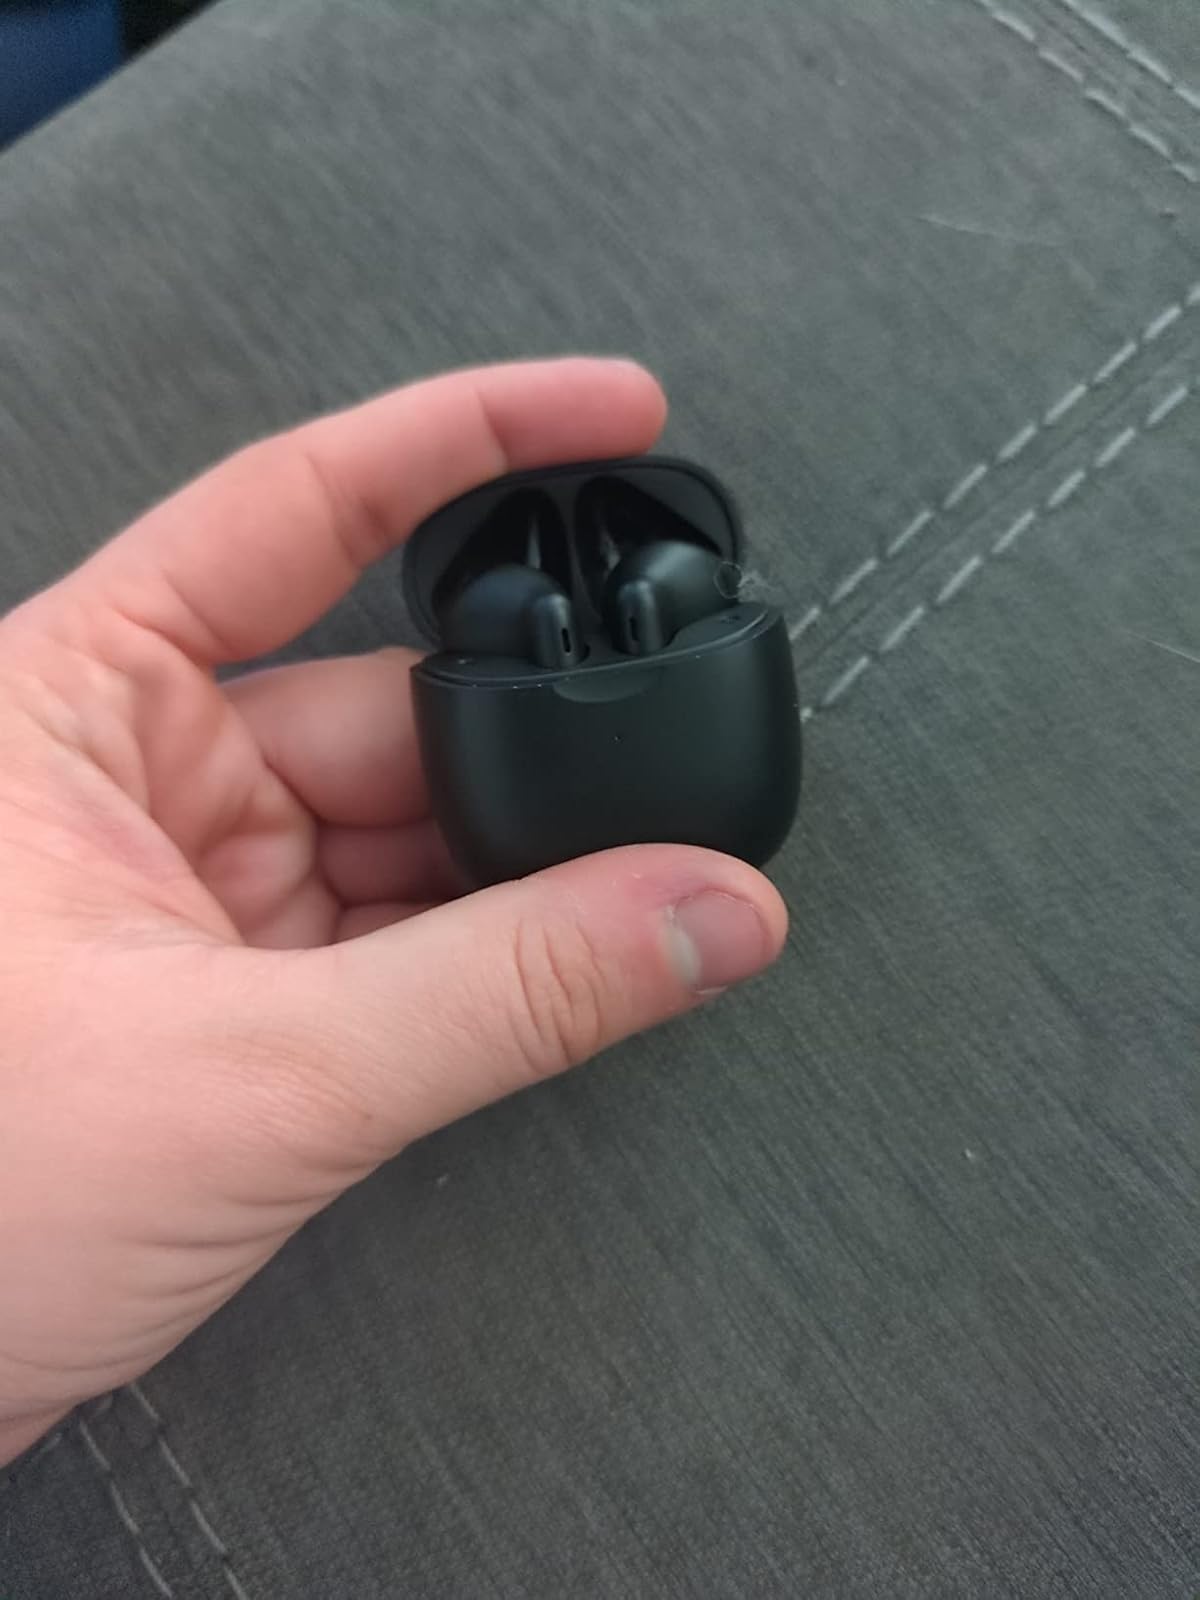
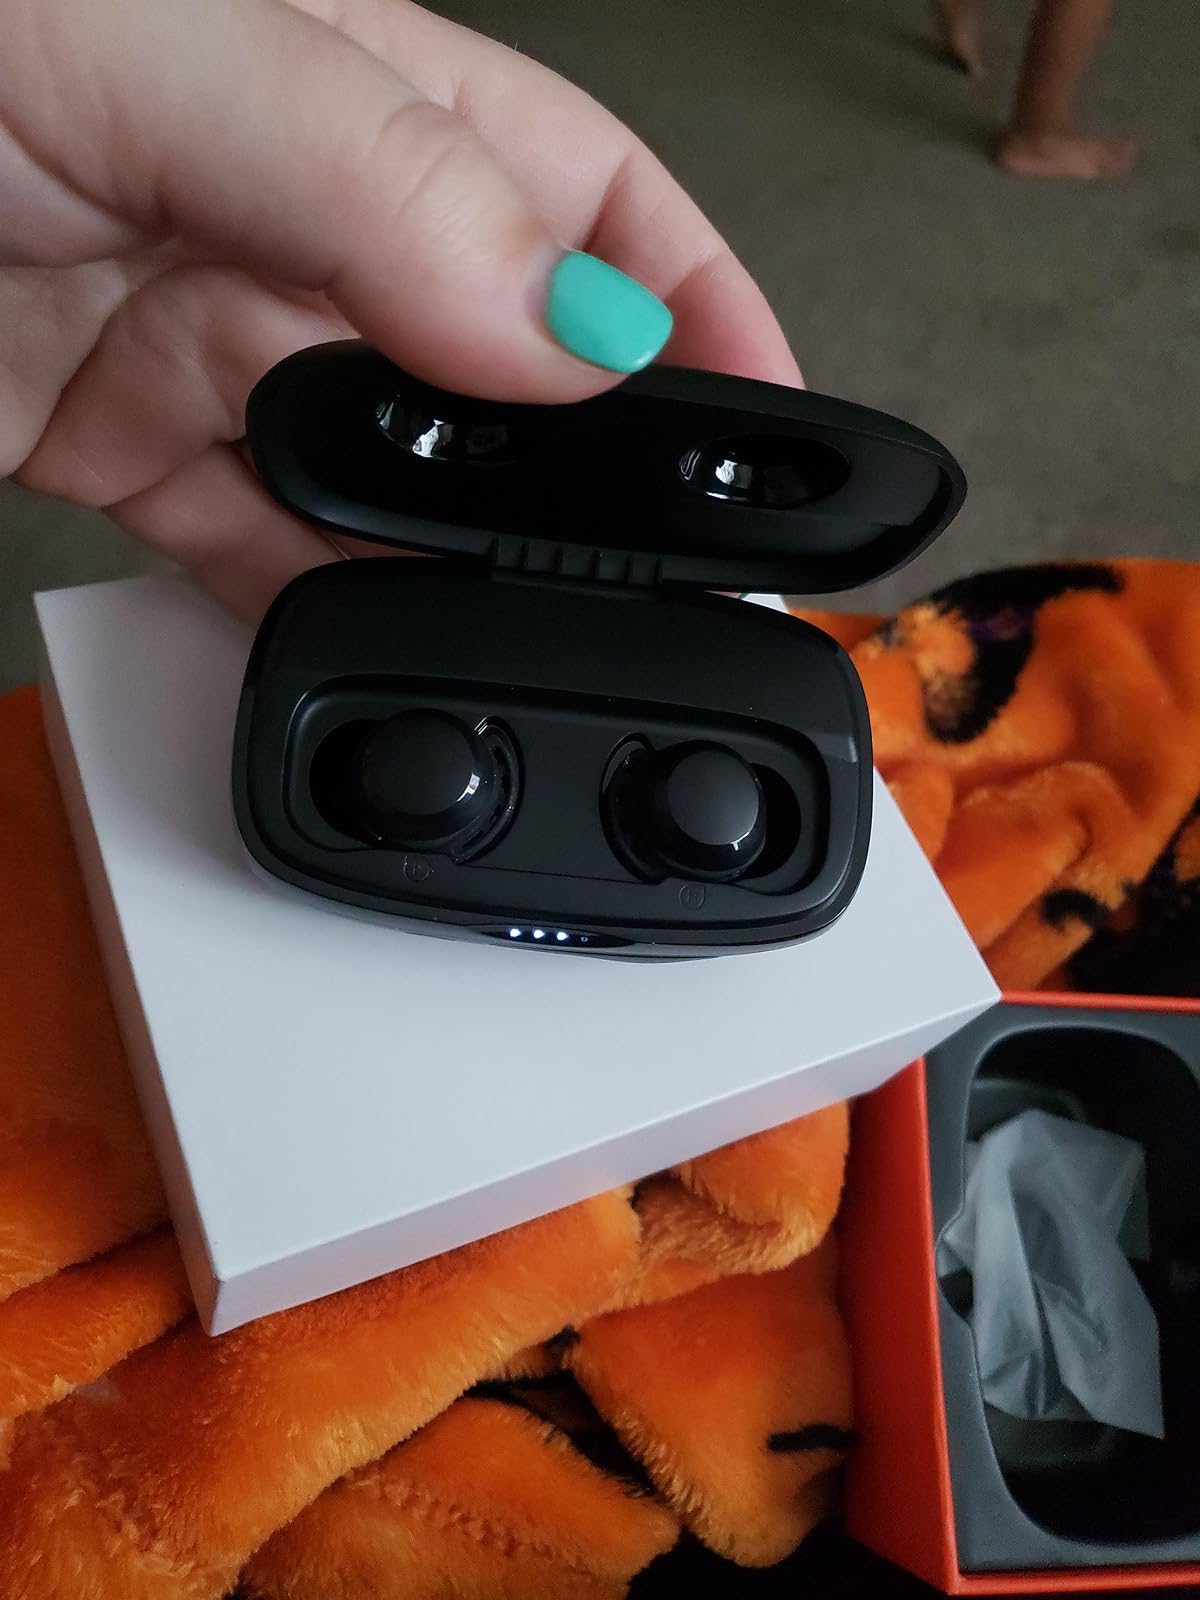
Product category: earbuds
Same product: no